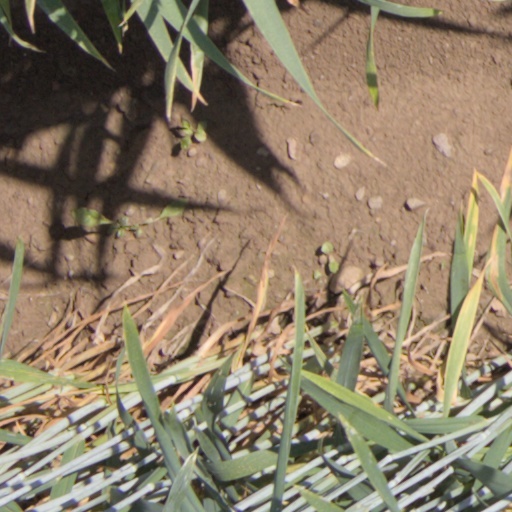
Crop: wheat